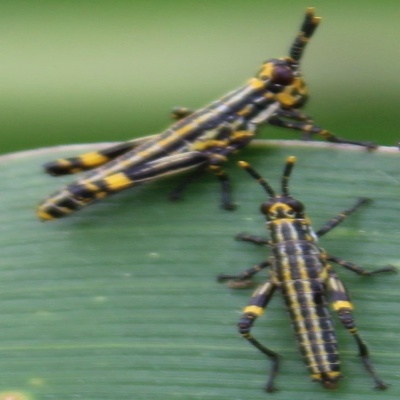
Crop: Maize
Condition: grasshoper